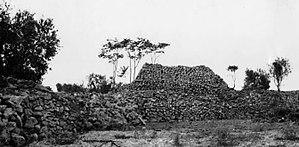
La deuxième guerre samnite est un conflit opposant la République romaine à la confédération samnite sur plus de vingt années, entre 327 et 304 av. J.-C.